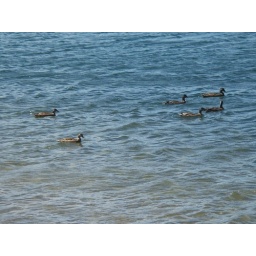
ducks in water